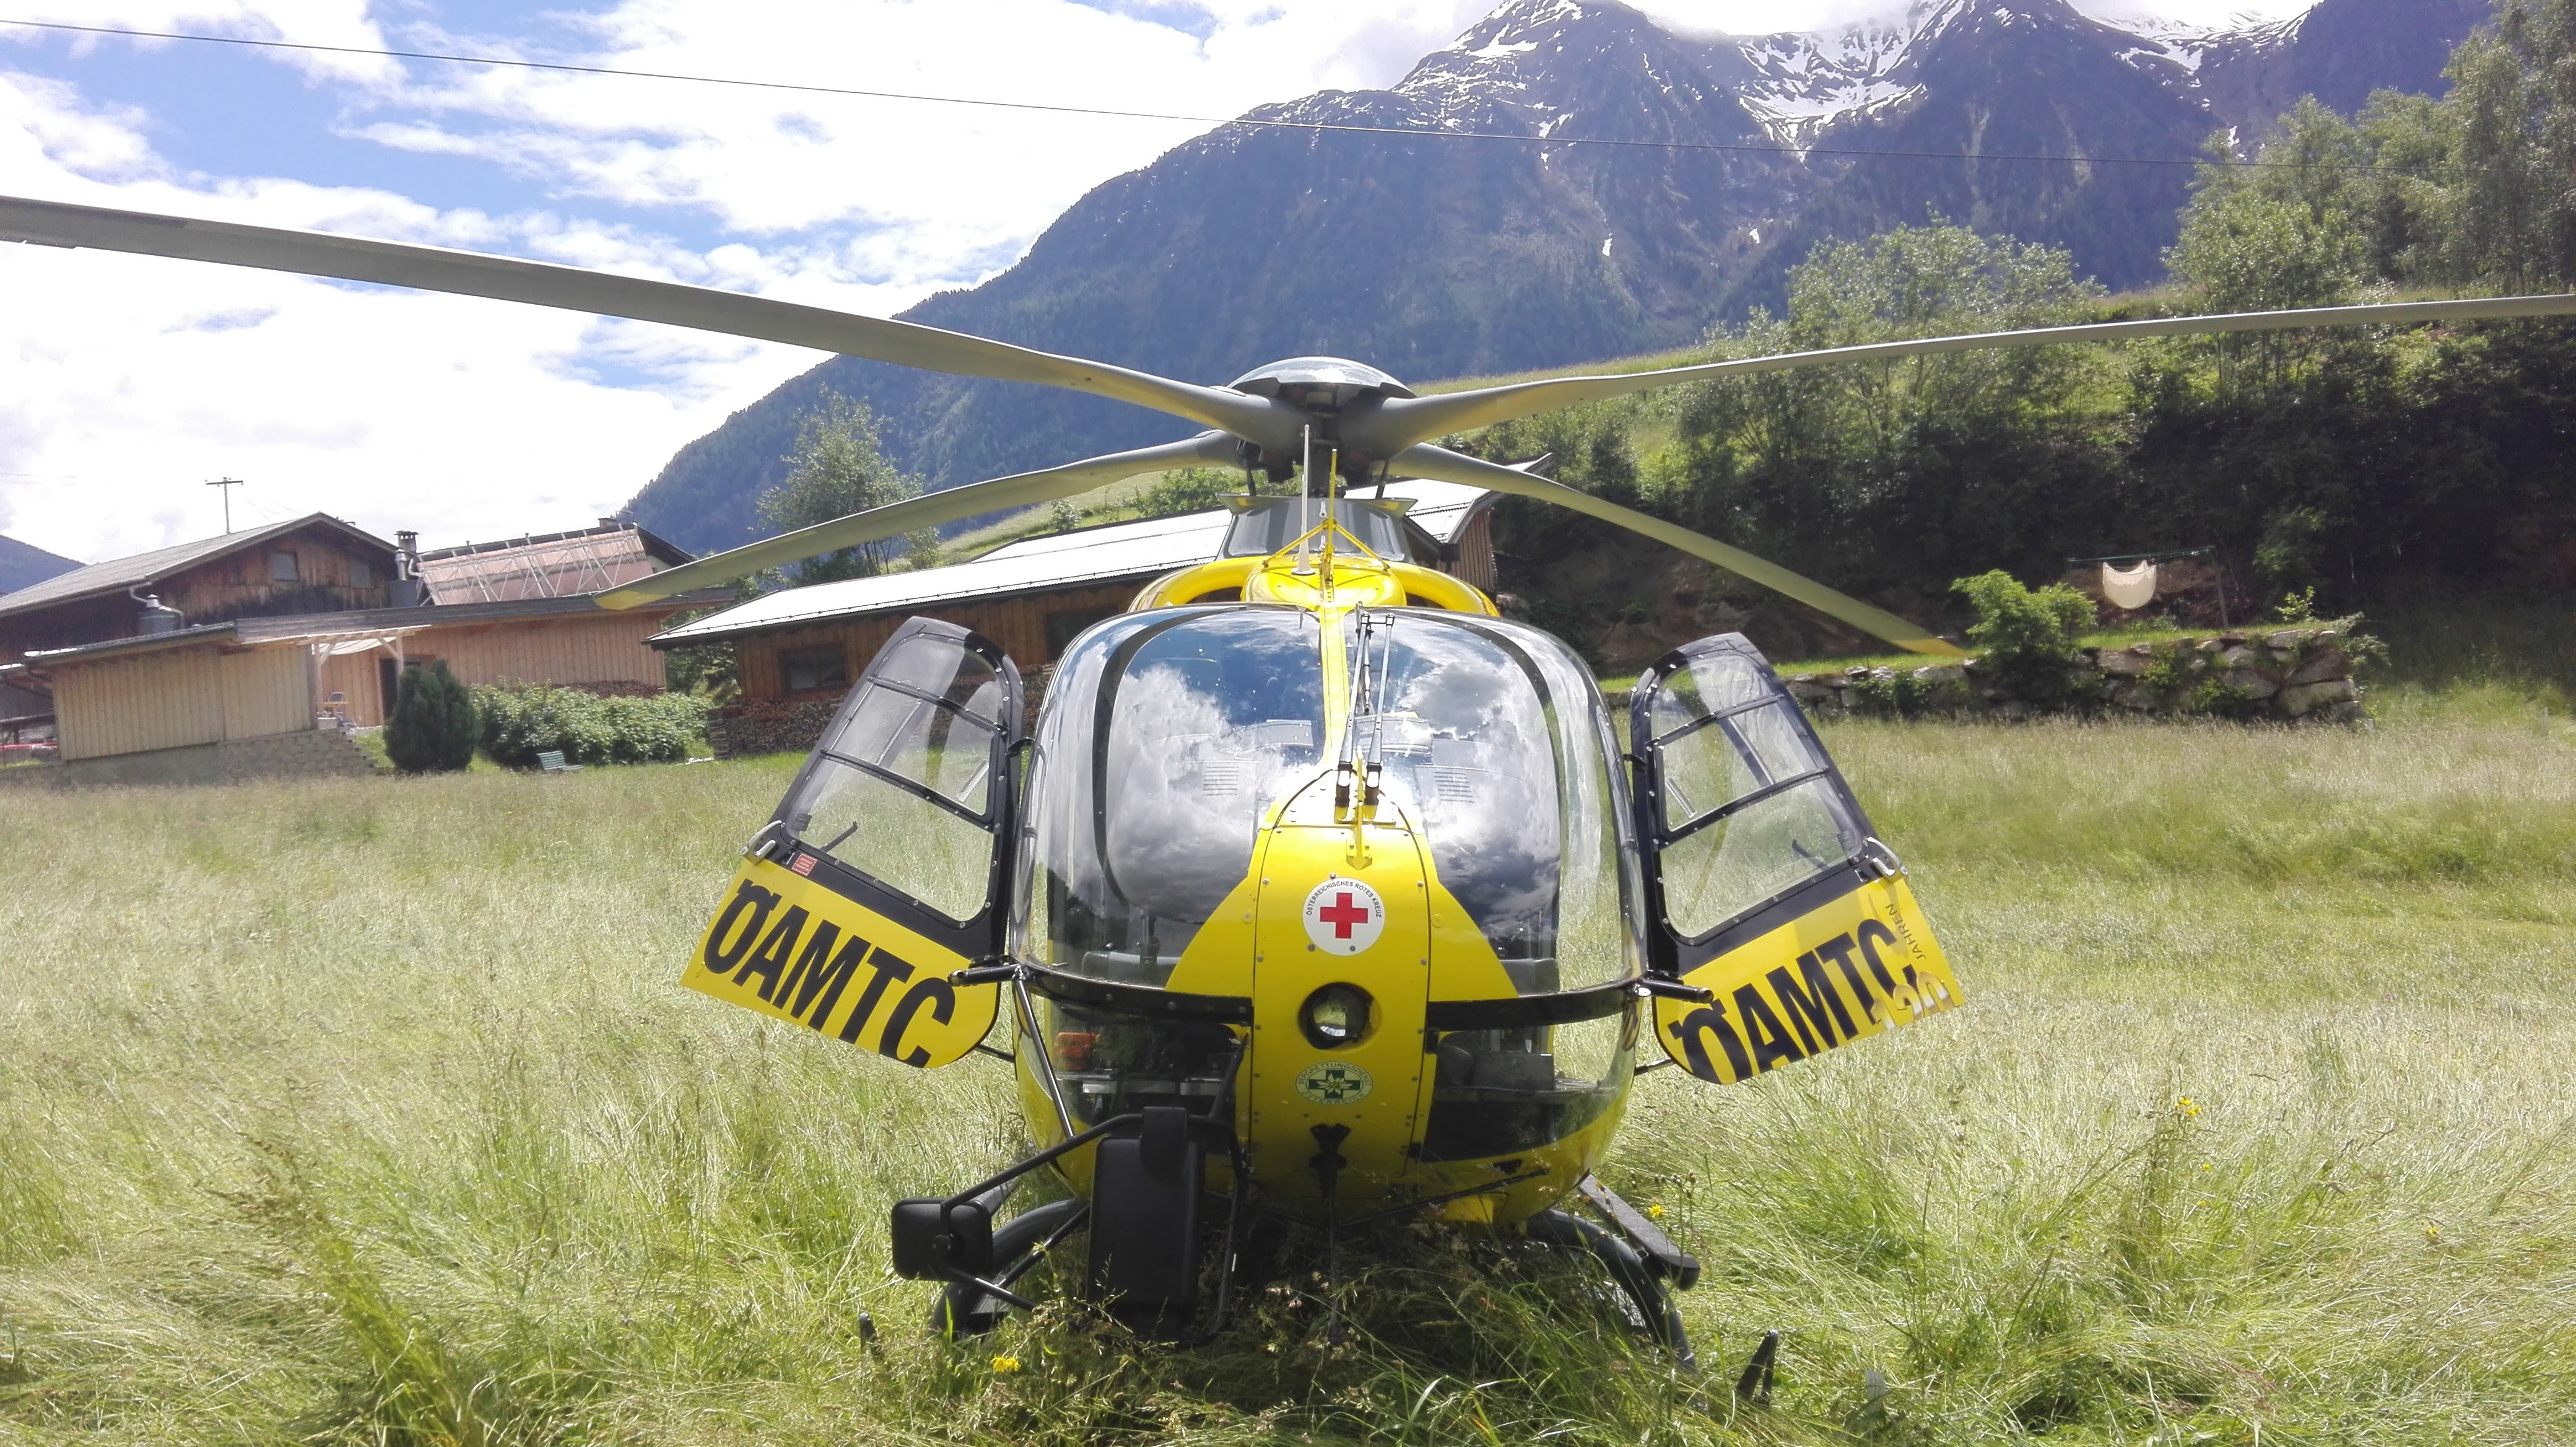
aircraft, vehicle, aviation, helicopter, rotor, rotorcraft, rescue helicopter, air rescue, ambulance helicopter, mountain rescue, helicopter rotor, military helicopter, christophorus